Notonecta glauca

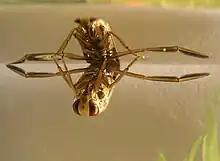
"Notonecta glauca"

Although "N. glauca" live in the water, they breathe atmospheric air and do not have gills. When these insects are diving or resting under the water surface, they create a film of air that surrounds their body. This air film is also known as a superhydrophobic coating or surface, and it prevents the insect from becoming wet. It also reduces the drag (physics) that is created when diving. To be able to create this air film around it, "N. glauca" is covered in hairy structures, except on its head and legs. There are two types of hairs and air retention is maximized by having both types: setae and microtrichia. The most important part in creating an air film is the density of the hairs. "Notonecta glauca" has dense microtrichia and their air film can last up to 120 days. The air film cannot last forever because as an insect respires (breathes), the oxygen partial pressure will decrease and nitrogen partial pressure will increase, causing the air bubble to decrease in size.